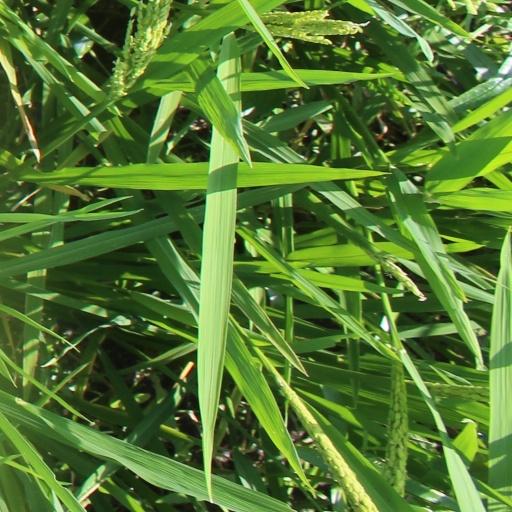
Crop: rice